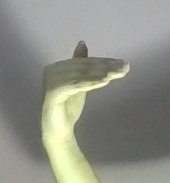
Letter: khaa